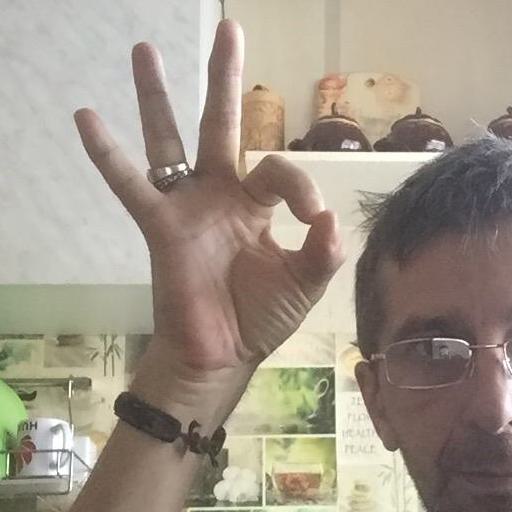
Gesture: ok